List of mayors of Oakland, California

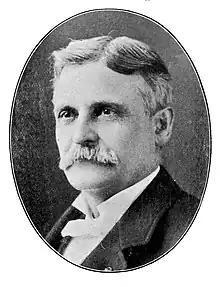
Warren Olney

Pardee, son of Enoch H. Pardee, who was born on July 25, 1857, in San Francisco, was destined to become the first native son of California to serve as Oakland mayor, as well as the first California governor born in the state. He was raised during his earliest years in the then-fashionable Rincon Hill neighborhood of San Francisco. When he was eight years of age, his father, a loyal Republican and abolitionist, took him from Chicago to Washington, D.C., so that they could call upon President Lincoln at the White House, and he would always recall his moments sitting in Lincoln's lap as a formative political experience. He attended McClure's Academy on Telegraph Avenue before graduating from Oakland High School and the University of California, class of 1879. He studied medicine at Cooper Medical College (now part of Stanford University School of Medicine) in San Francisco, followed by three years of study at the University of Leipzig in Germany, where he received his M.D. in 1885. During his time in Leipzig he wrote a monthly column to the "San Francisco Chronicle" under the nom de plume Amos Koag about daily life in Germany (he hated it). Like his father, he was trained as an eye, ear, and nose specialist, and he practiced medicine with his father in San Francisco for some years following his return home from Germany. He served on the city council for one term, representing East Oakland's Seventh Ward, before being elected mayor.